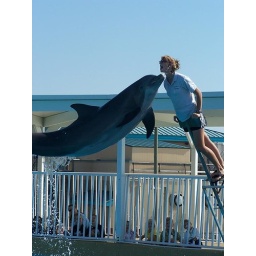
That girl actually held that nasty fish in her mouth!